Monarch Butterfly Biosphere Reserve

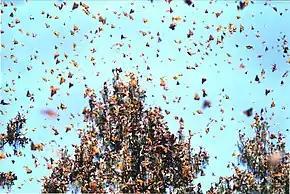
Monarchs in flight

There are fourteen major butterfly colonies located in these rugged forested mountains, which account for more than half of colonies of the monarch butterfly's eastern U.S./Canada population. It is estimated that up to a billion individuals spend winter here in any given year. These colonies are dense, with between six and sixty million butterflies per hectare. The reserve areas are found in the municipalities of Ocampo, Angangueo, Zitácuaro and Contepec in Michoacán and Donato Guerra, Villa de Allende and Temascalcingo in the State of Mexico. They are divided into five principal zones or nuclei.